Appleford-on-Thames

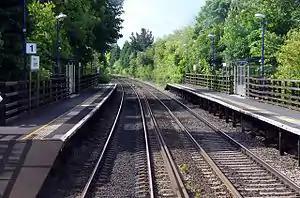
Appleford railway station

Appleford has a village hall and a Women's Institute. Appleford had a pub, the Carpenters Arms, but in 2012 it ceased trading and its owner applied for planning permission to convert it into a private house.